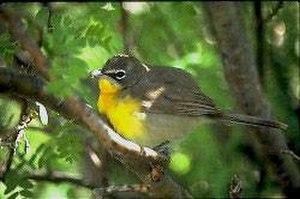
Ictérie polyglotte